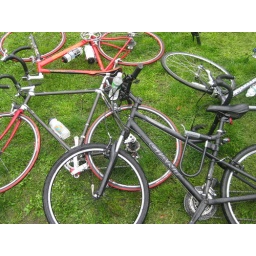
bathroom break. home stretch somewhere in brooklyn at a rest stop. salsa dancing ensued to keep warm.